Jayso

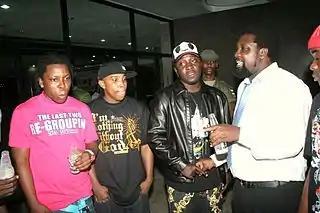
Hammer of the Last Two 3

Jayso's musical journey began during his formative years. During his tenure at PRESEC, he sharpened his talents as both a rapper and a producer. Before the formation of the "Haatsville Project" tape, Jayso collaborated with T-Kube. This partnership was short-lived as T-Kube relocated from Ghana to the UK in 2002. The "Haatsville Project" tape was recognized and appreciated particularly among the young hip-hop aficionados.